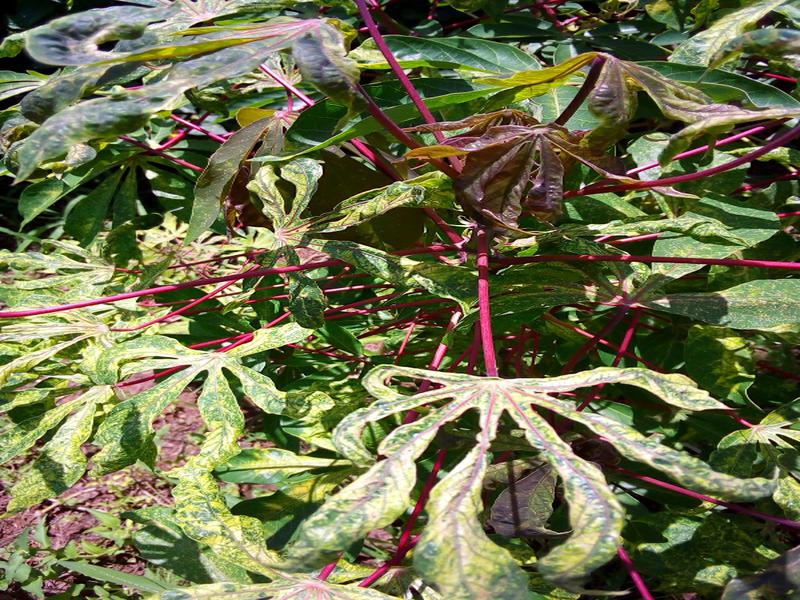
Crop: cassava
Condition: green_mottle